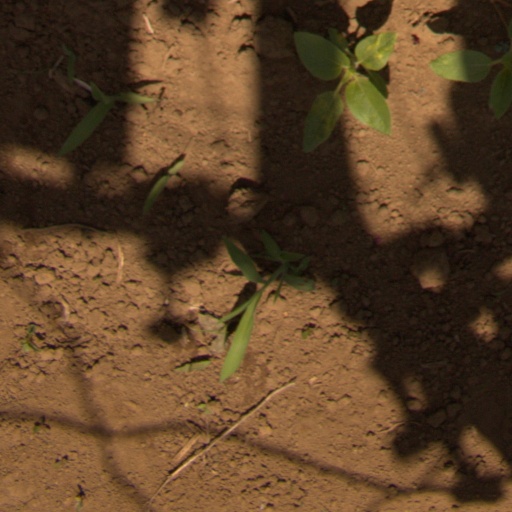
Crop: Jerusalem artichoke